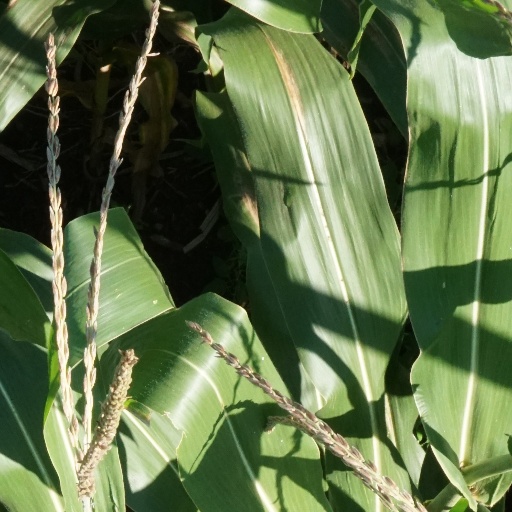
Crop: maize; corn